Minneapolis Marines/Red Jackets

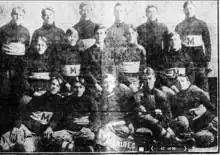
The Minneapolis Marines sandlot football team of 1908, champions in the 130-lbs. weight class

The team's main sandlot rival was the Indians, a team managed by Einar M. Irgens, a Norwegian immigrant who had been involved with independent football in Minneapolis since 1898 when he first played guard for the Lincoln Athletic Club. The Indians also featured future boxer, Labe Safro. Irgens took over management of the Marines for a season in 1909 and Safro joined the Marines as a fullback that same year, and the Marines started a new inter-city rivalry with the St. Paul Laurels.